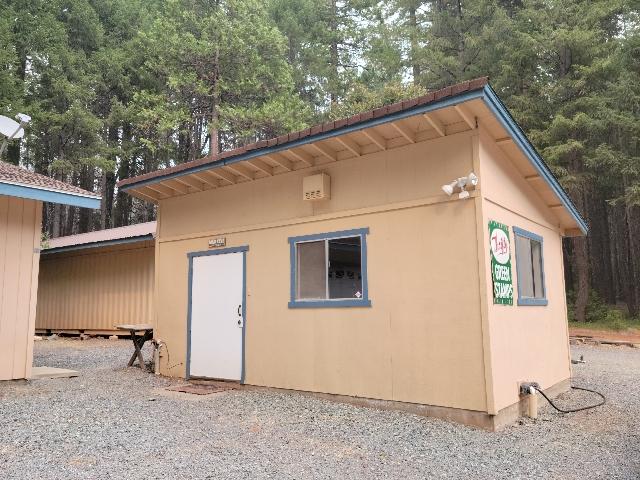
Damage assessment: no_damage